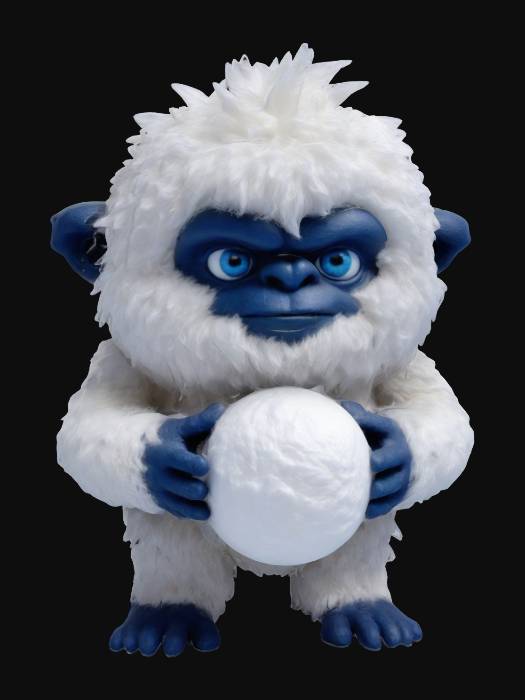
미적 점수 (1~10점): 8